Norton's theorem

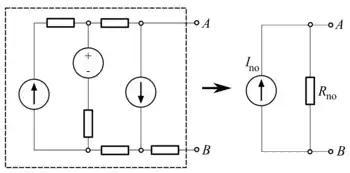
Any black box containing resistances only and "voltage and current sources can be replaced by an equivalent circuit" consisting of an equivalent current source in parallel connection with an equivalent resistance.

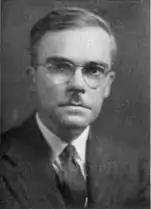
Edward Lawry Norton

In direct-current circuit theory, Norton's theorem, also called the Mayer–Norton theorem, is a simplification that can be applied to networks made of linear time-invariant resistances, voltage sources, and current sources. At a pair of terminals of the network, it can be replaced by a current source and a single resistor in parallel.